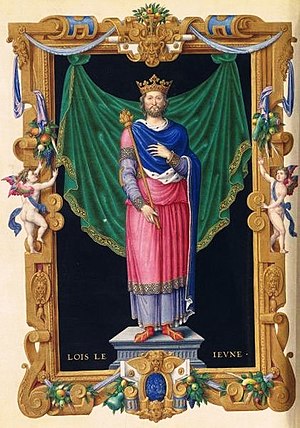
Ludvig 7. af Frankrig
Ludvig 7. af Frankrig
Ludvig 7., kaldet den Yngre eller den Unge, var Frankernes konge fra 1137 til 1180. Han var søn og efterfølger af Kong Ludvig 7., deraf hans øgenavn, og giftede sig med hertuginde Eleanora af Aquitanien, en af de rigeste og mest magtfulde kvinder i Vesteuropa. Ægteskabet udvidede midlertidigt Capetingernes besiddelser ned til Pyrenæerne, men blev annulleret i 1152, efter at der ikke blev født nogen mandlig arving i ægteskabet.